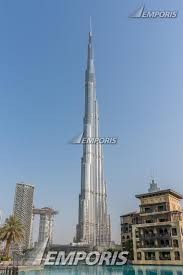
Landmark: Burj Khalifa